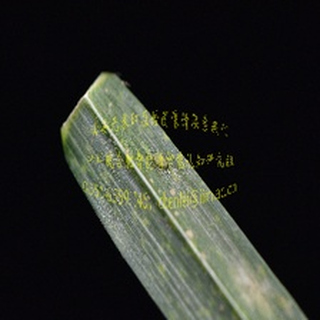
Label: wheat_mildew